BUFF International Film Festival

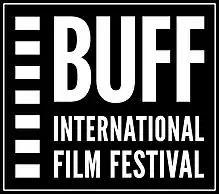
BUFF logo.

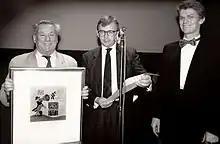
The winner of Best Buff-Film in 1993 was the French film "Children of wreckers". The award was accepted by Raymond Lefevre, festival director of the French Children's Film Festival in Laon. Prize givers were Johan Bengt-Påhlsson (in the middle) and festival general Ola Tedin.

BUFF International Film Festival (Swedish: BUFF Filmfestival) is an international children and youth film festival in Malmö, Sweden, held annually in March. It was founded in 1984 and is a member of the European Children’s Film Association (ECFA).